Washington and Lee University

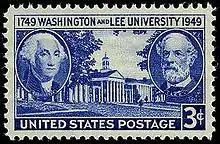
Postage stamp commemorating the bicentennial of Washington and Lee

During the first half of the 20th century, the institution began its traditions of the Fancy Dress Ball and Mock Convention. Both of these are still staples of the W&L experience.